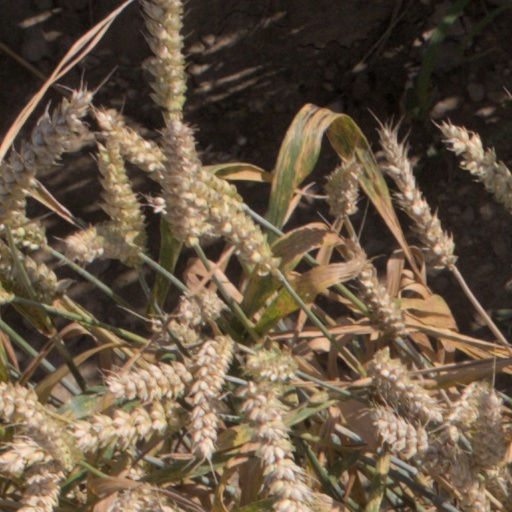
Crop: wheat